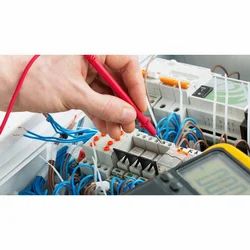
Label: Electrical_Board_Maintenance_Service